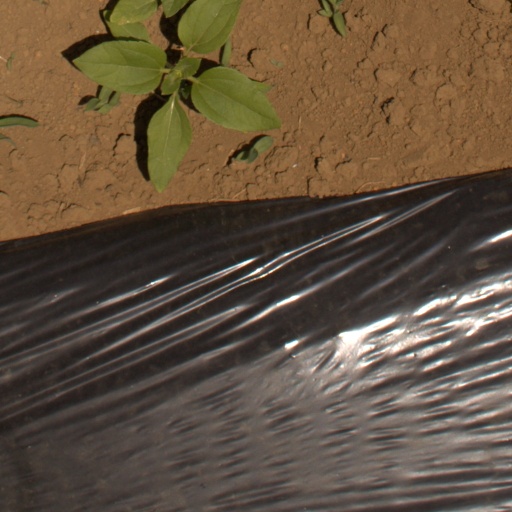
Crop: Jerusalem artichoke